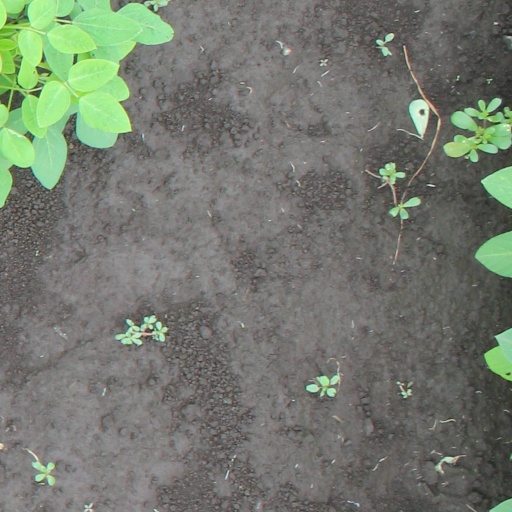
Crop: soybean